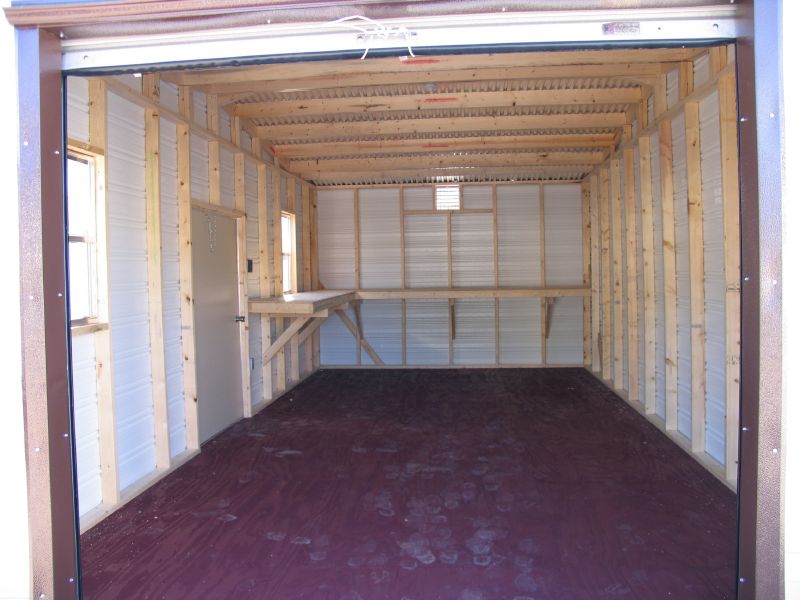
Room type: garage